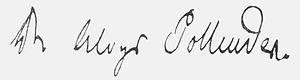
Franz Aloys Antoine Pollender, né le 26 janvier 1799 à Barmen, et mort le 16 août 1879 dans la même ville, est un médecin allemand.